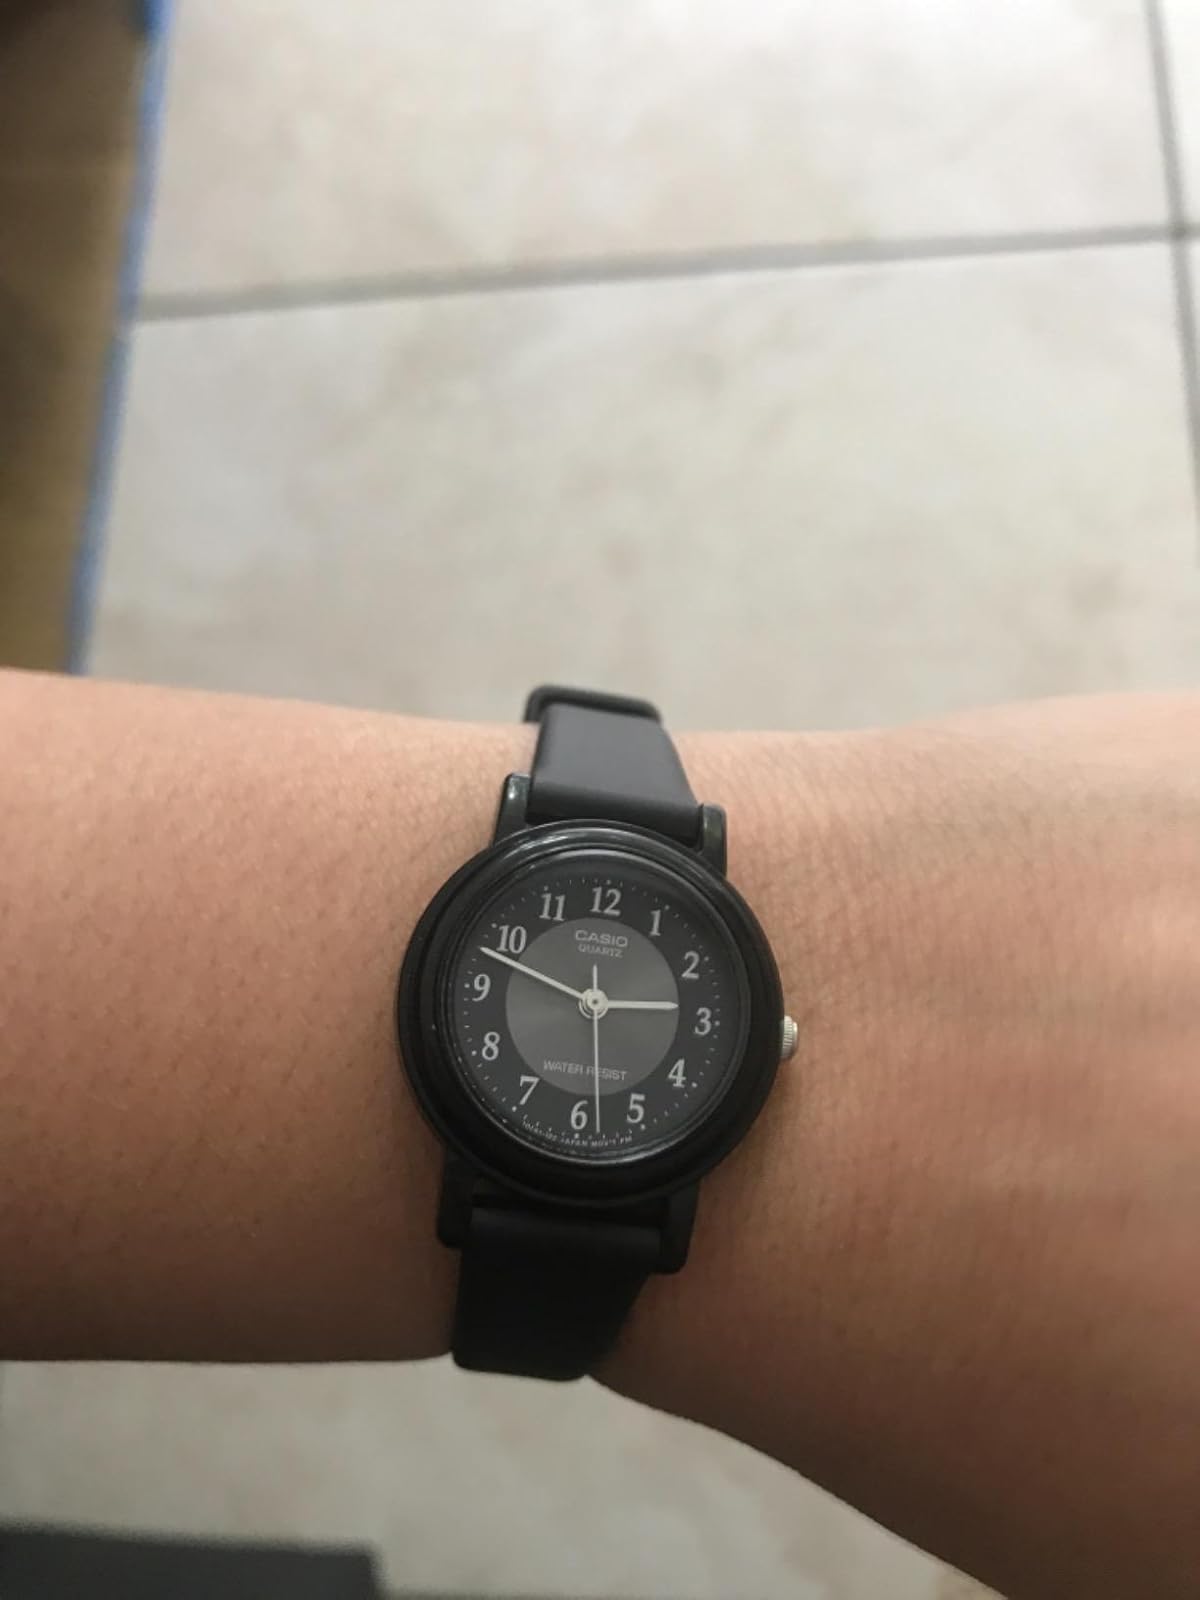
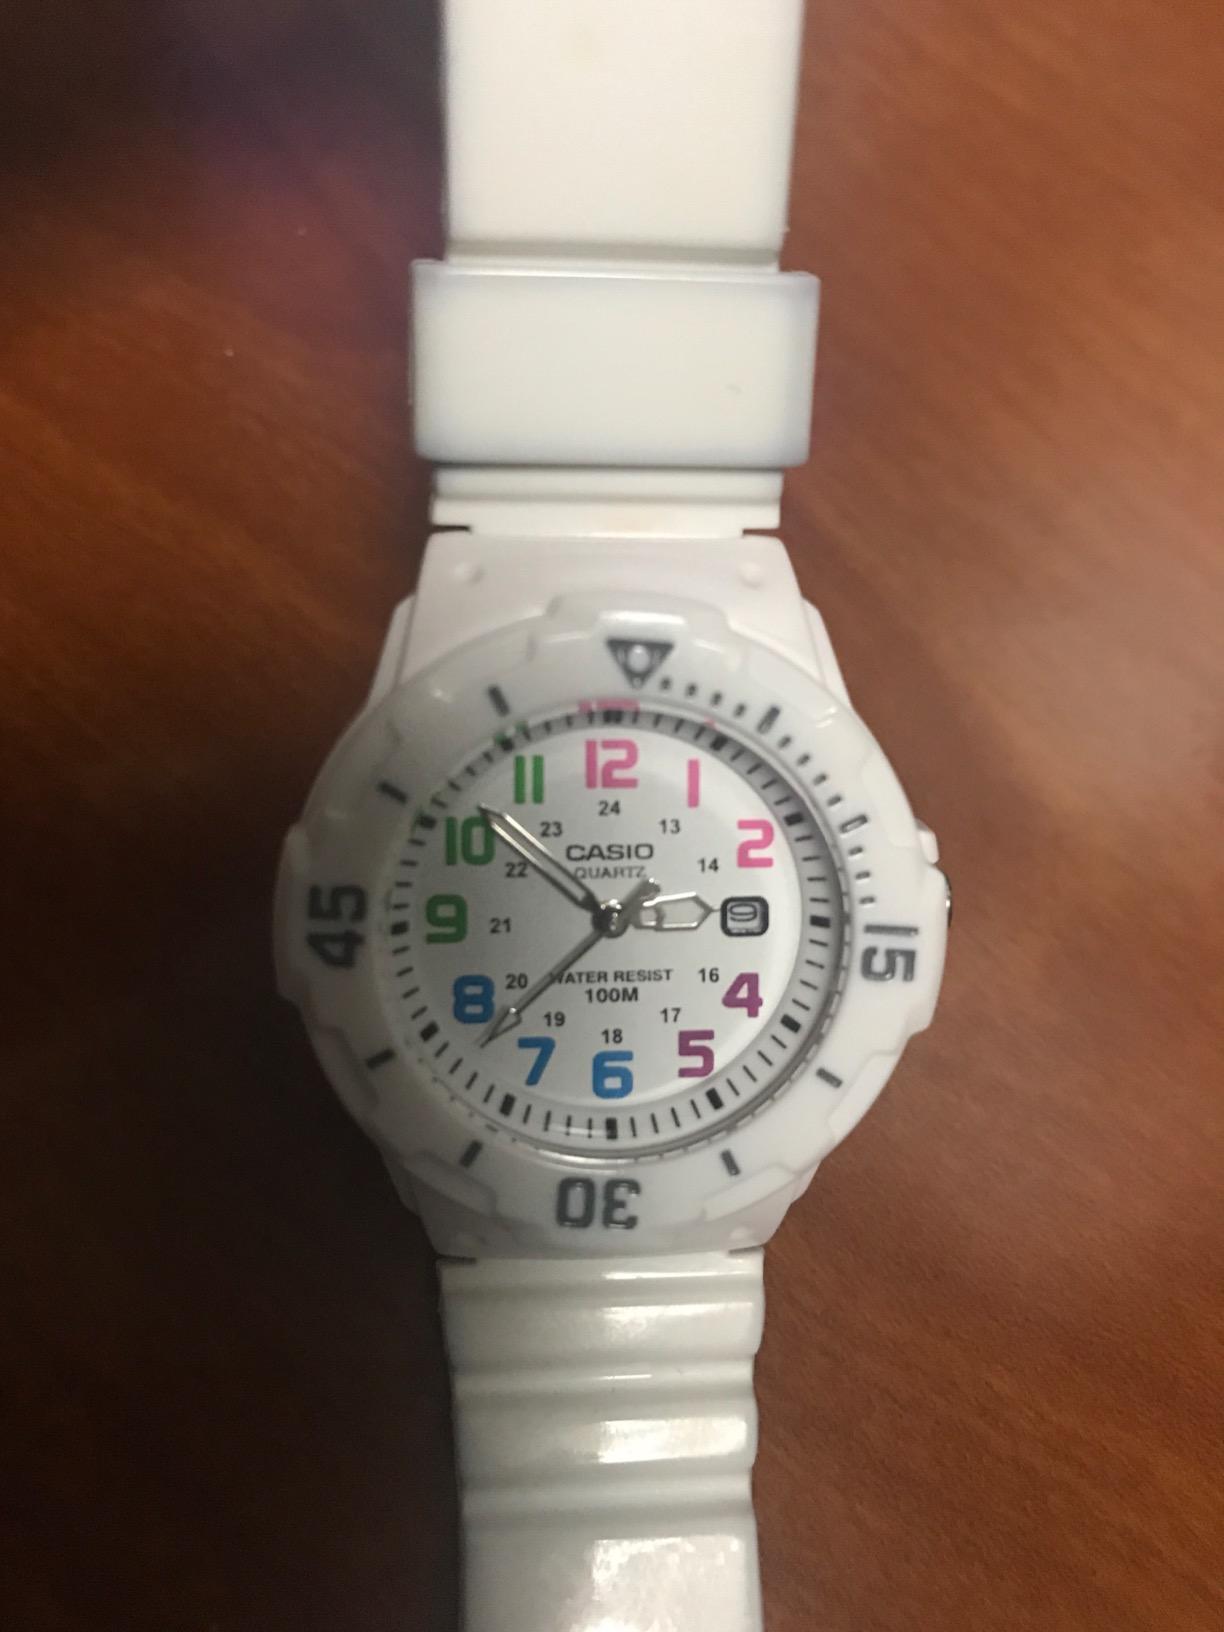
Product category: accessories_watch
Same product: no